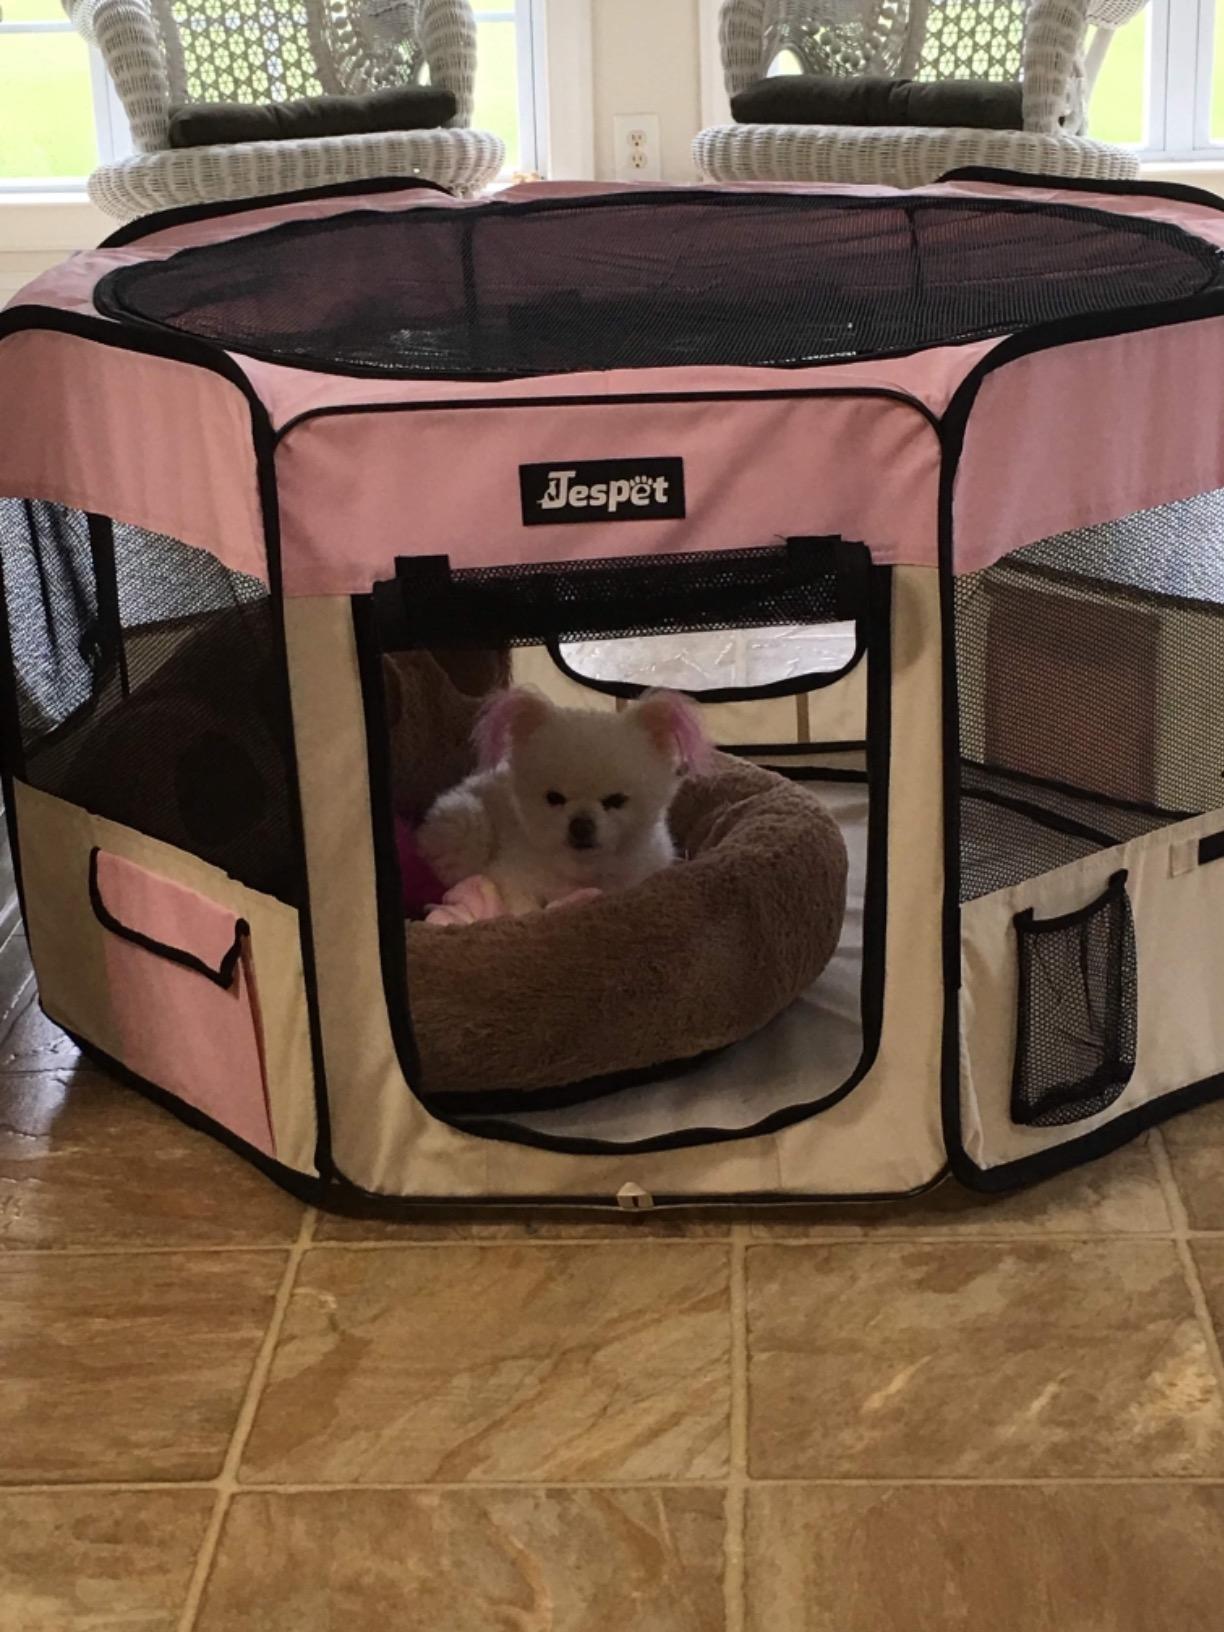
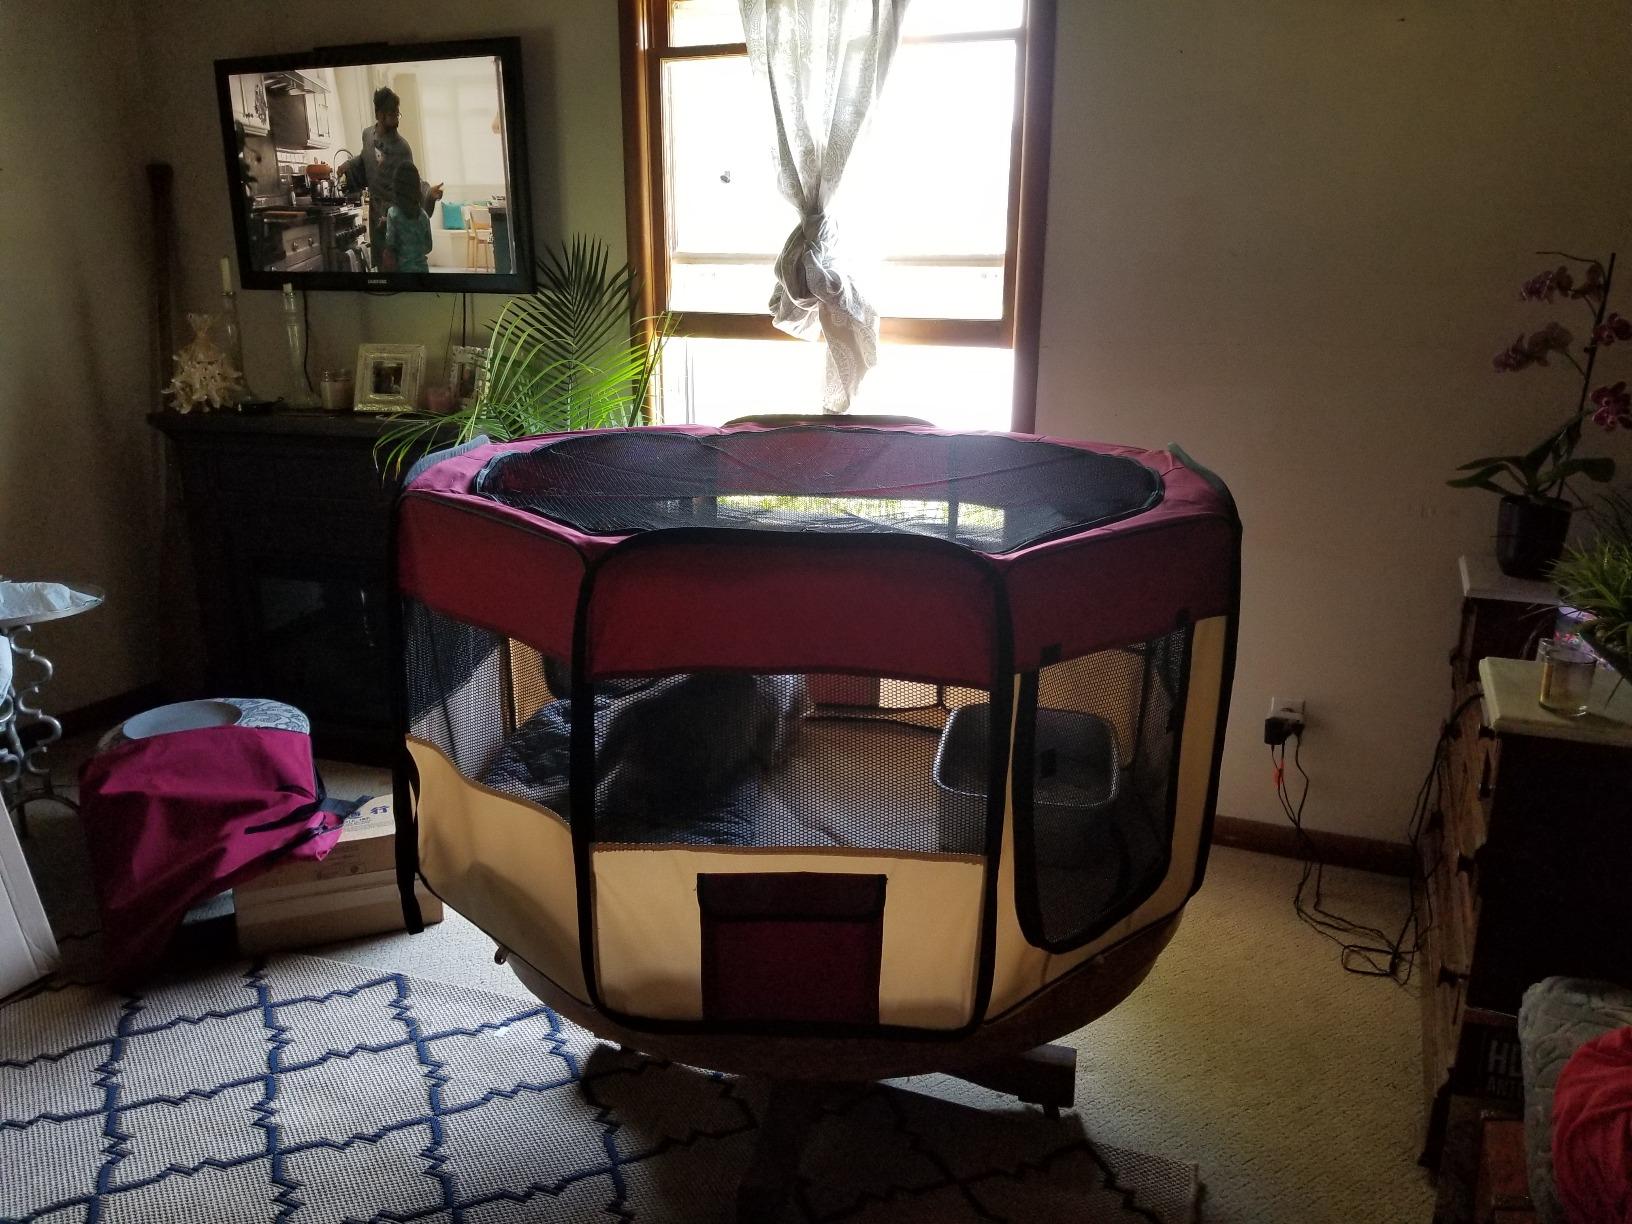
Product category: items_kennel
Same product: no